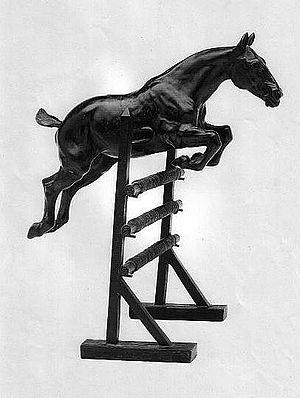
Jument Idylle sculptée par Gaston d'Illiers
Gaston d'Illiers, 26 juin 1876 - 13 novembre 1932, est un sculpteur animalier spécialisé dans les chevaux. Ses statues de chevaux en bronze sont très réalistes.